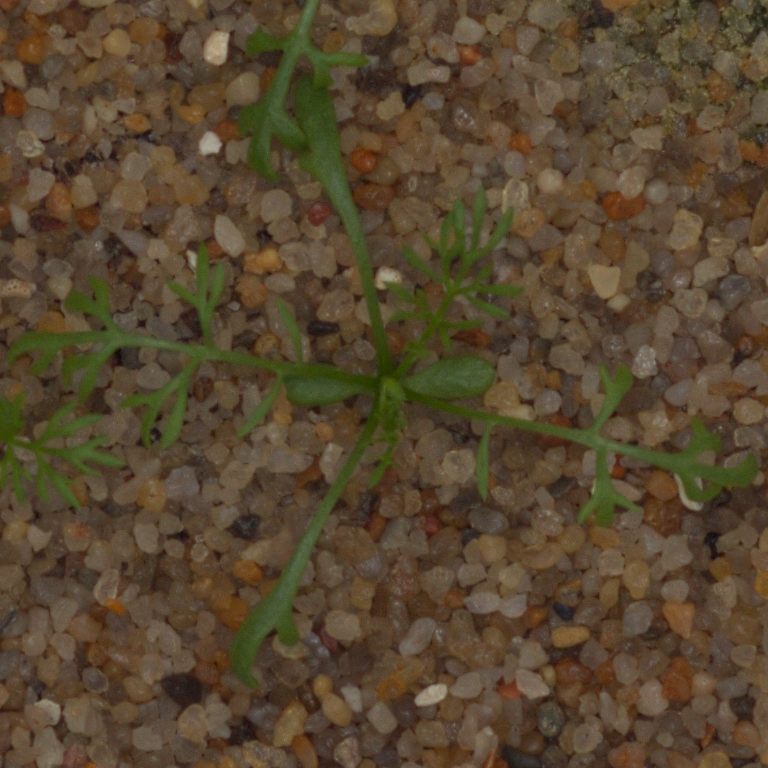
Label: scentless_mayweed